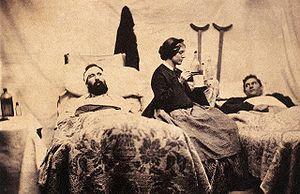
Le déclenchement de la guerre de Sécession trouva l'armée américaine peu préparée à faire face aux conséquences sanitaires massives d'un conflit moderne « se déroulant à la fin du Moyen Âge médical ».
Les soins infirmiers sont définis au sens large comme « une attention, une application envers quelqu’un ou quelque chose ». Le mot soin prend alors le sens de « moyens par lesquels on s’efforce de rendre la santé à un malade ».